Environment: real
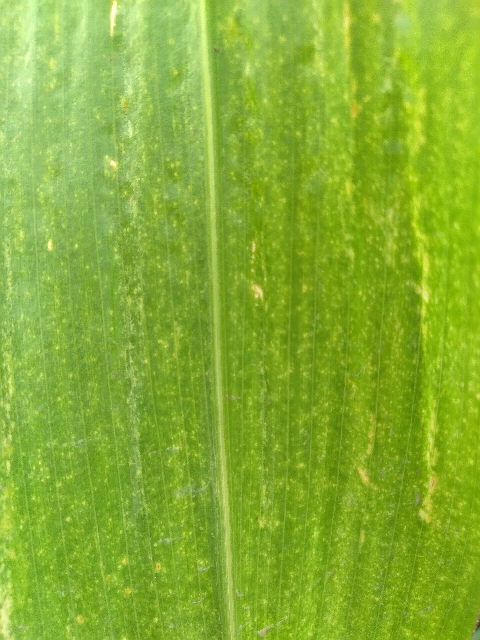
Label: lethal_necrosis